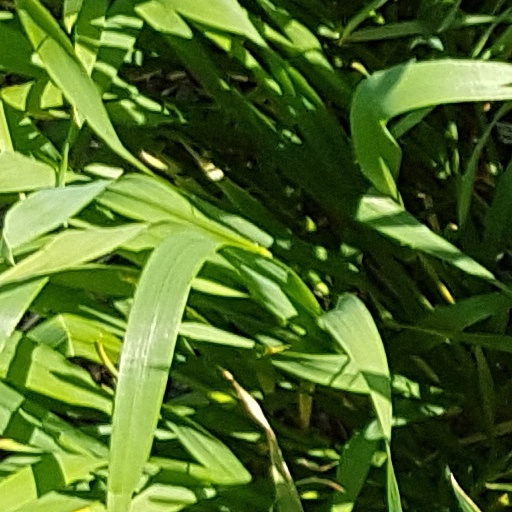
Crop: wheat